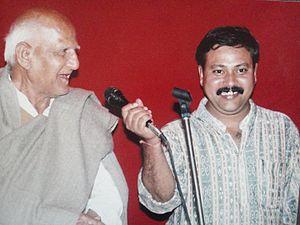
Dharampal, né le 19 février 1922 à Kandhala dans le district de Muzaffarnagar de l'Uttar Pradesh et mort le 24 octobre 2006 à Sevagram près de Wardha, Maharashtra est un historien et philosophe politique de l'Inde, auteur de The Beautiful Tree, parmi d'autres œuvres séminales, qui ont conduit à une réévaluation radicale de vues sur la société indienne à la veille de la conquête britannique.